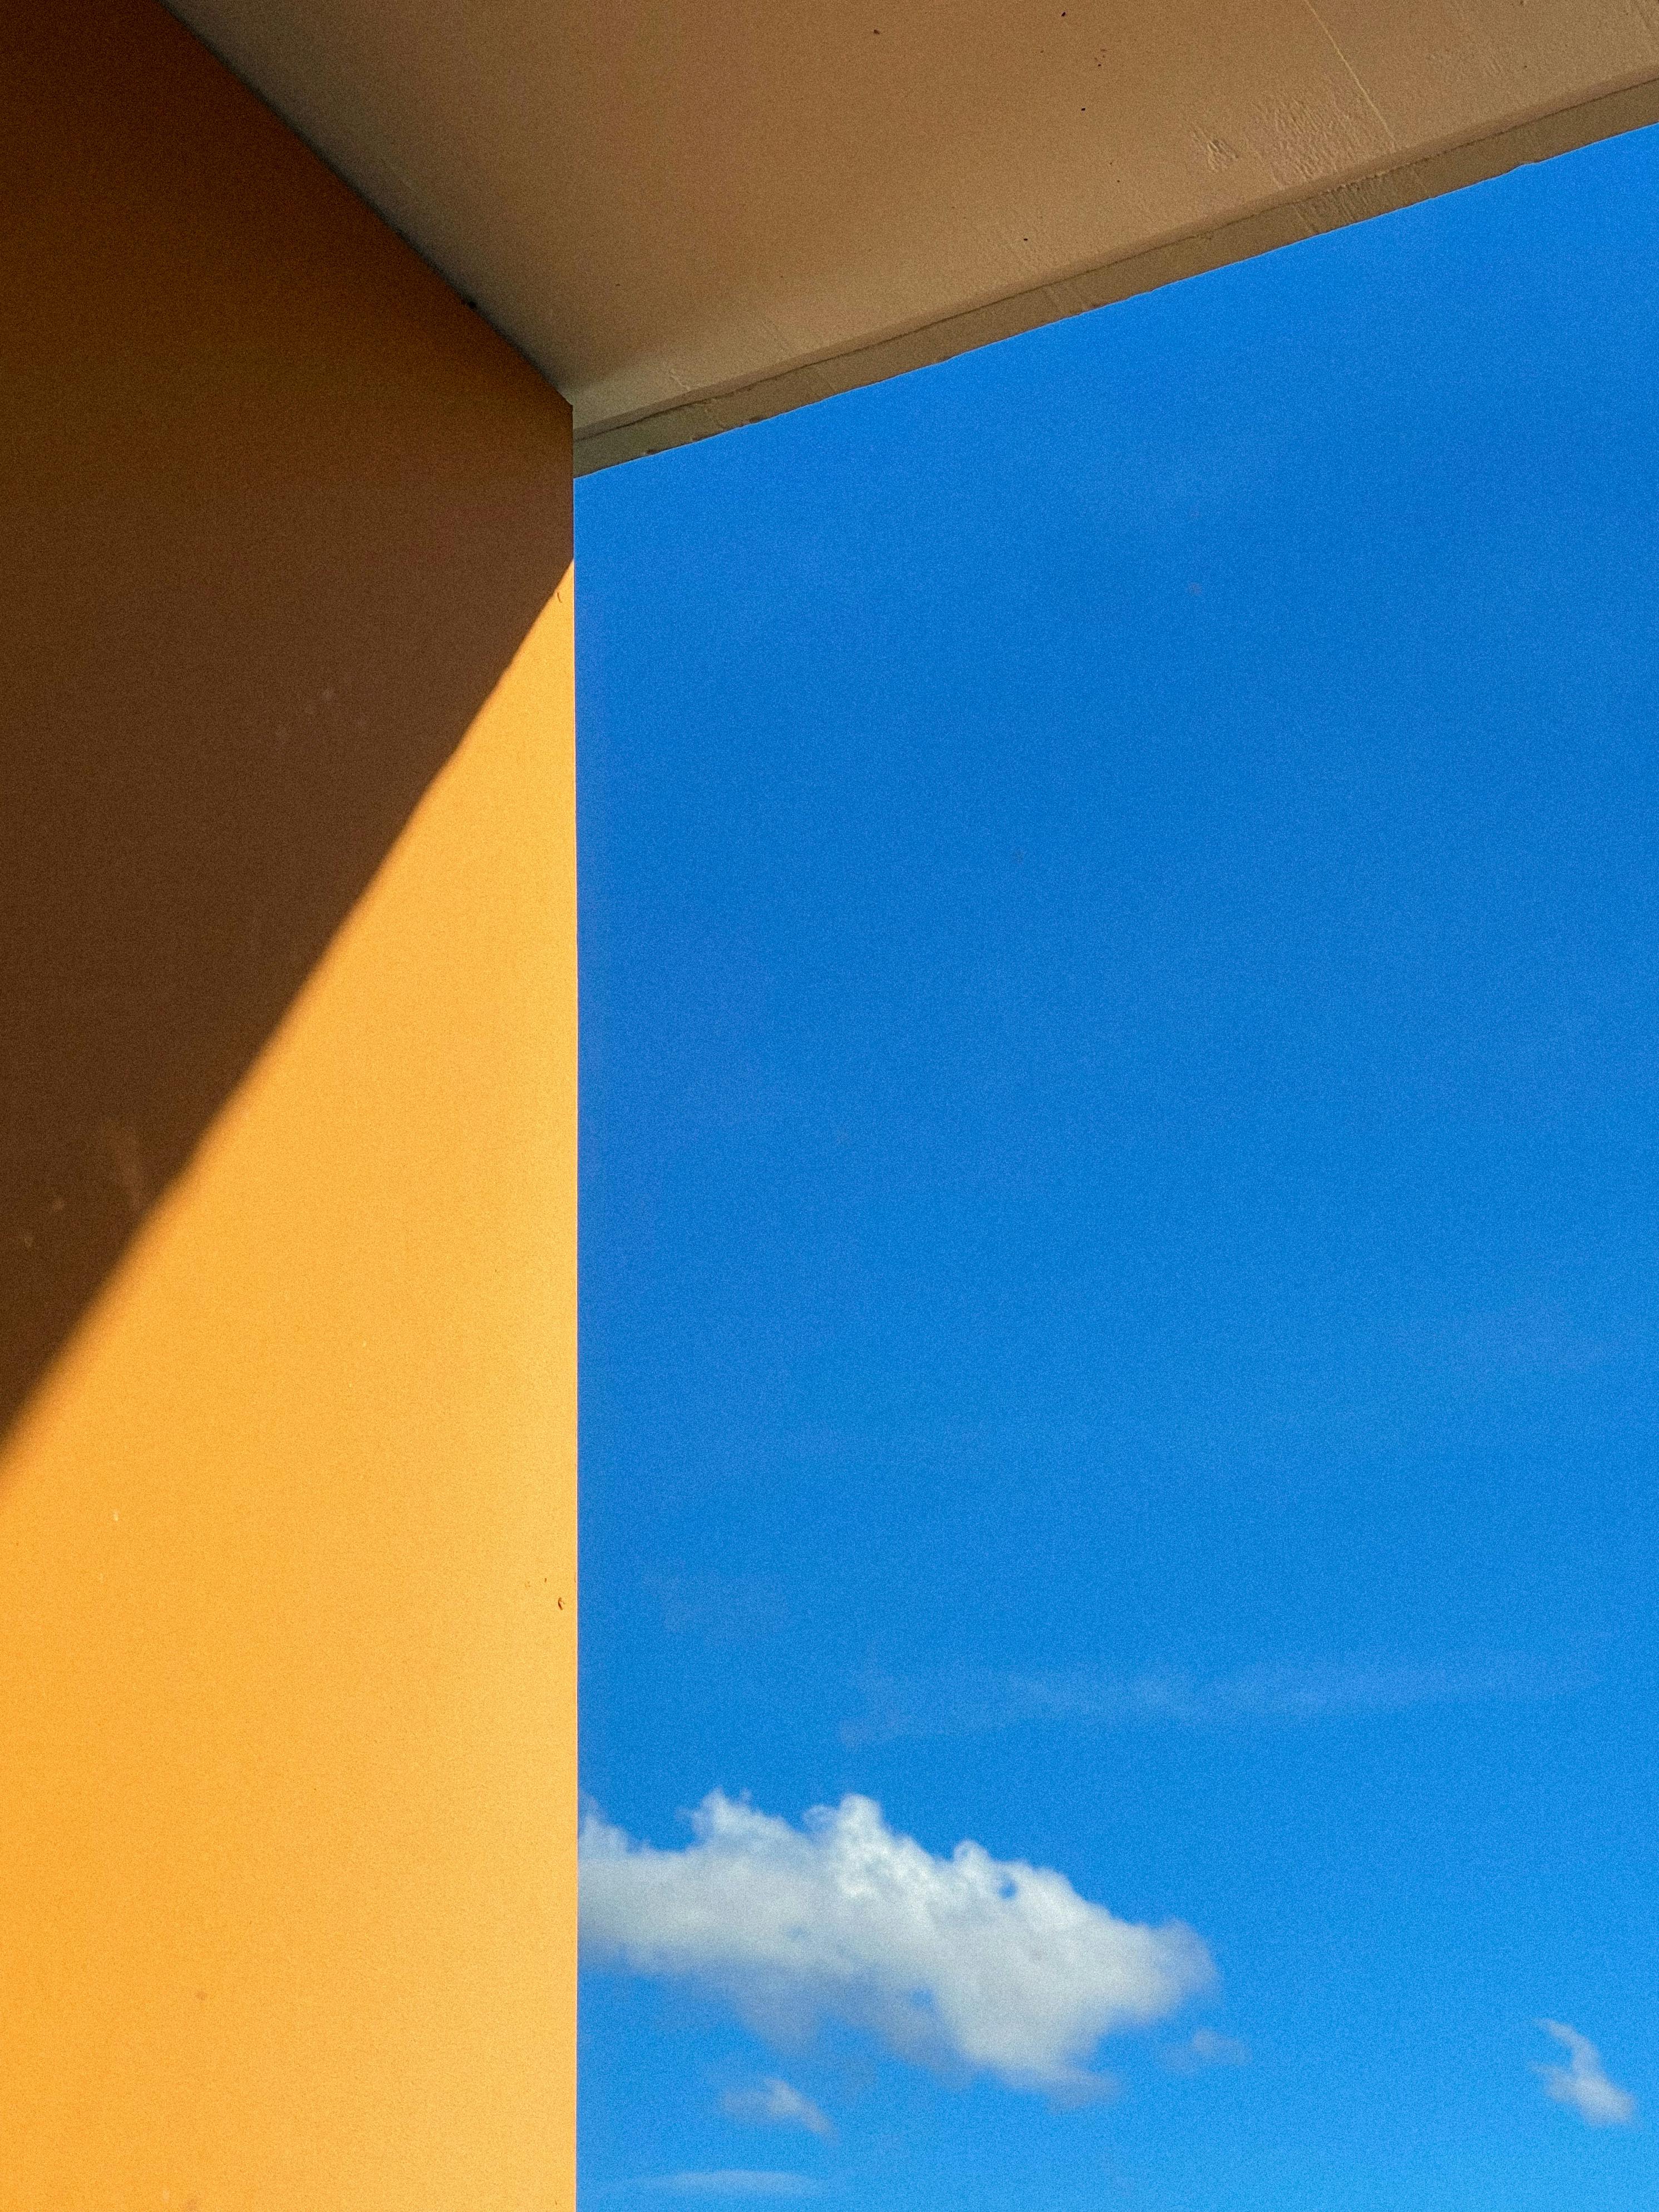
blue, sky, cloud, azure, rectangle, shade, wood, Material property, Tints and shades, electric blue, facade, cumulus, ceiling, landscape, glass, paint, daylighting, horizon, arch, plaster, room, shadow, symmetry